Île-de-France tramway Line 4

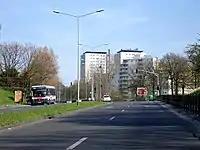
Gagarine Boulevard in Clichy-sous-Bois, a potential path for a branch in the T4.

It would allow residents of Clichy-sous-Bois, Montfermeil, and nearby communes to reach Bondy (RER E) or Aulnay-sous-Bois (RER B) much faster than they currently do using the bus. It would create a new way to access major employment centres such as the Roissy-Charles-de-Gaulle Airport.